Tyrosinase

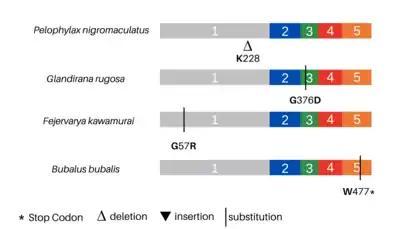
Mutations in the tyrosinase gene that have been shown to cause albinism in animals. Colored boxes indicate regions in the protein encoded by one of five exons (see figure of gene structure). Positions refer to amino acid positions in protein of each species. Modified after Miura et al.

Knowing that there are a few studies about the genomic data of the tyrosinase gene, there are only a handful of studies on the mutations in albino amphibians. Miura et al. (2018) investigates the amino acid mutations in the tyrosinase gene in three albino frogs: "Pelophylax nigromaculatus" (pond frog), "Glandirana rugosa" (wrinkled frog) and "Fejervarya kawamurai" (rice frog). In total, five different populations were studied of which three were "P. nigromaculatus" and one each of "G. rugosa" and "F. kawamurai". In two of the three "P. nigromaculatus" populations, there was a frameshift mutation because of the insertion of a thymine within exons 1 and 3, and the third population lacked three nucleotides that encoded a Lysine in exon 1. The population of "G. rugosa" had a missense mutation where there was an amino acid substitution from a Glycine to Aspartic acid, and the mutation of "F. kawamurai" was also an amino acid substitution from Glycine to Arginine. The mutation for "G. rugosa" and "F. kawamurai" occurs in exons 1 and 3. The mutations of the third population of "P. nigromaculatus", and the mutations of "G. rugosa" and "F. kawamurai" occurred in areas that are highly conserved among vertebrates which could result in a dysfunctional tyrosinase gene.